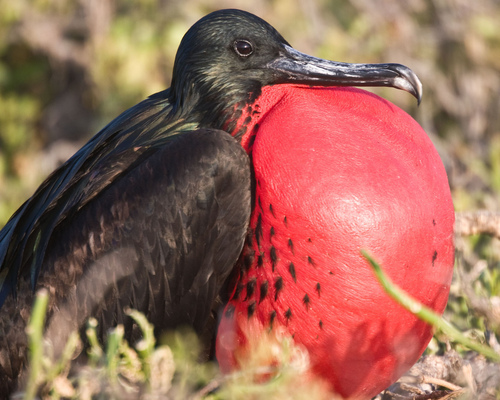
this unique bird has a huge inflated red throat, a black and white bill, and a black back and wings.
medium sized black bird with large red inflated flap of skin on its bellysmall black bird, with dark brown secondaries, black eyes, long black/white mixed bil that bends oddly likely a tree branch.
this black bird has an enormous red throat almost the same size as its body.
the bird has a red belly with black wings, belly and head.
this bird has a very rusty black set of wings and crown, and a red throat and belly.
this bird has wings that are black and has a red chest
this bird has black primaries, a black crown, and a red breast.
this bird is black and red in color, with a white and black beak.
the bird has a huge red breast and throat, the rest of it's feathers are black and it has a long beak that is pointed downward at the tip.
Species: Frigatebird